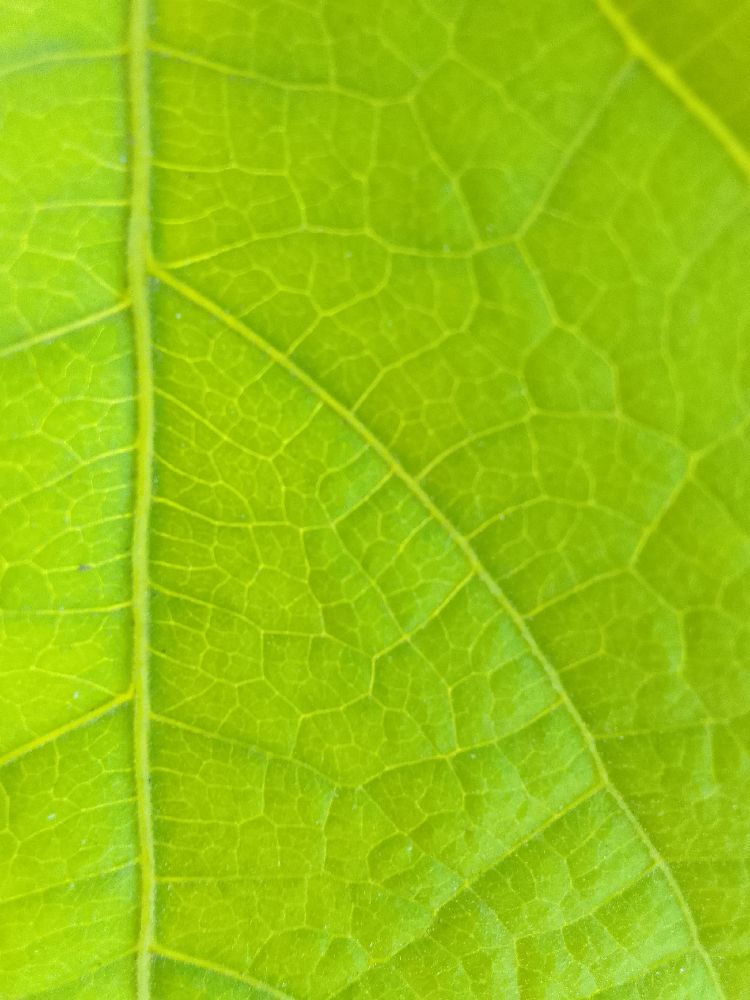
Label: healthy